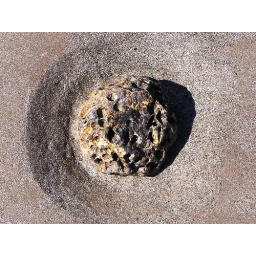
rock in sand in anglesey